Raul Midón

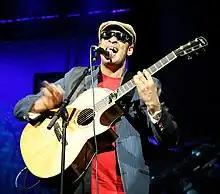
Raul Midón at TED2007 in 2007

Midón was born prematurely in a rural hospital in Embudo, New Mexico, to parents of Argentine and African-American descent. His father was a folkloric dancer from Argentina. Midón was raised Catholic.